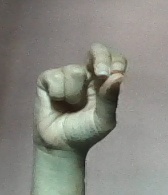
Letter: gaaf